Pricetown, Trumbull County, Ohio

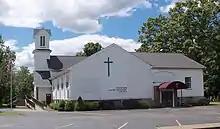
Pricetown United Methodist Church

Pricetown is an unincorporated community in Mahoning and Trumbull counties, in the U.S. state of Ohio.